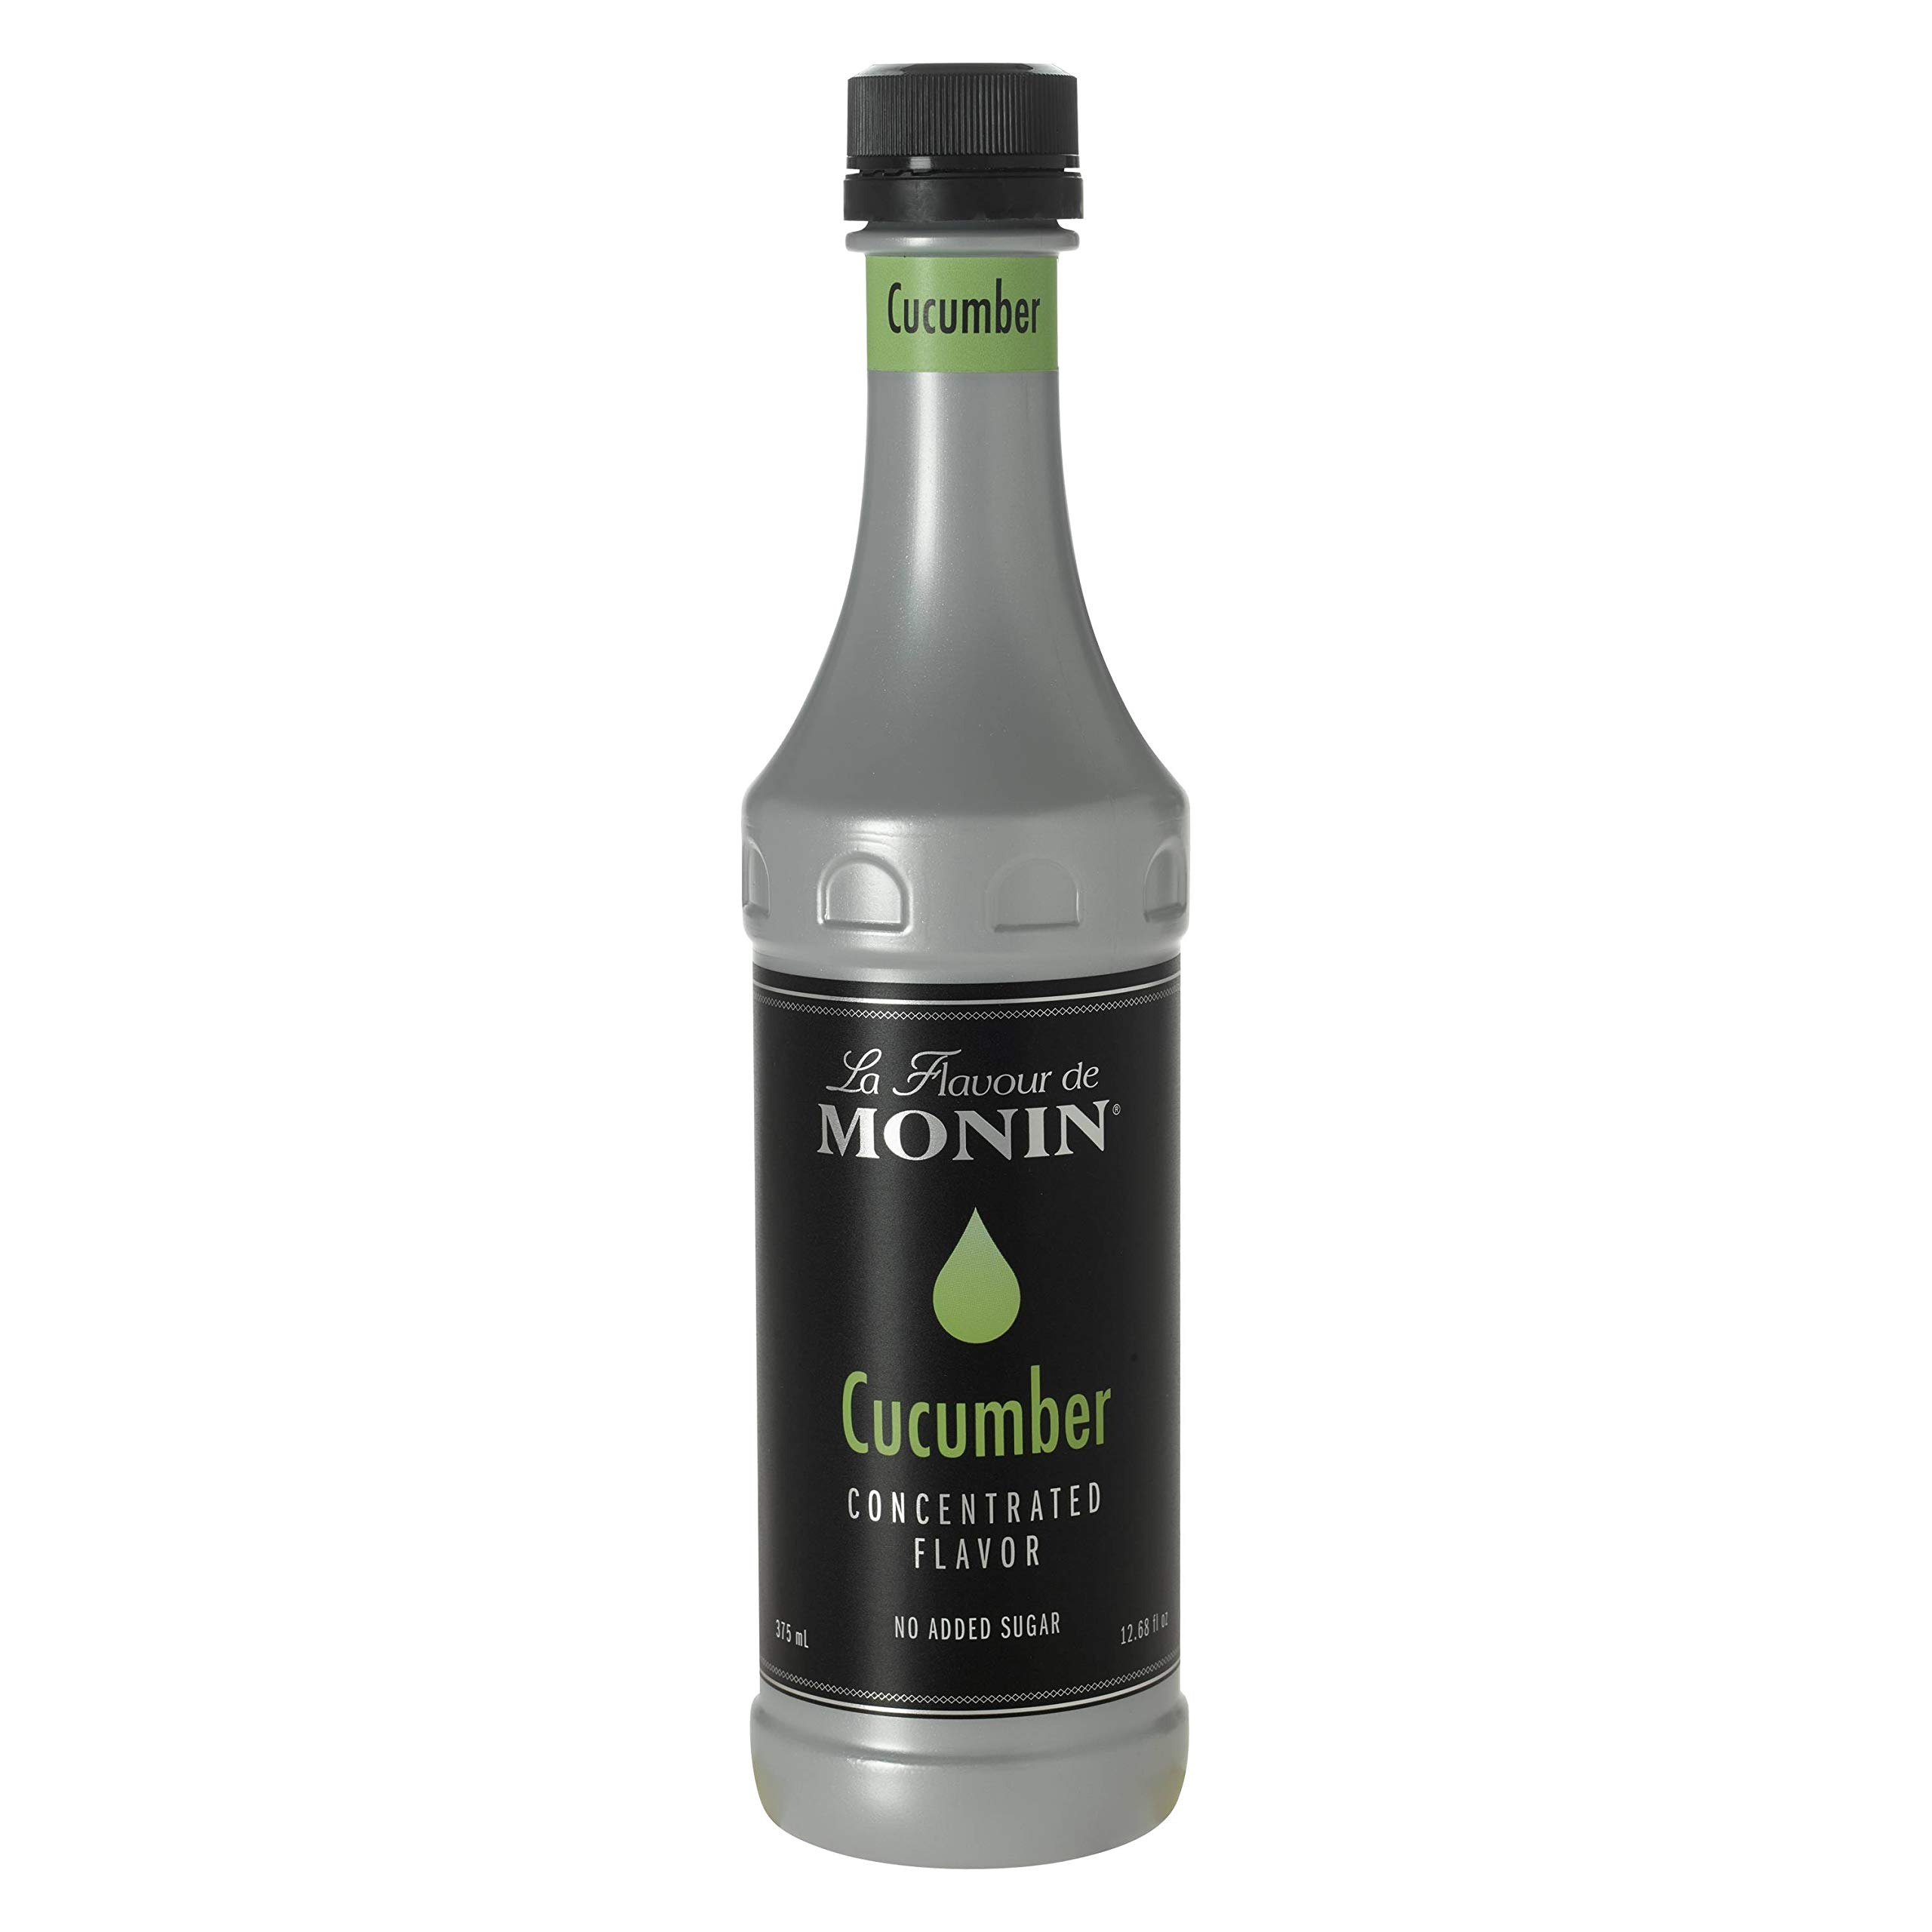
Item Name: Monin Cucumber Concentrated Flavor, 375 Milliliter -- 4 per case.
Value: 4.0
Unit: Count

Price: 59.18